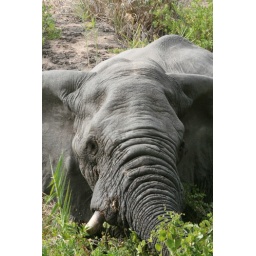
Elephant in the river bed